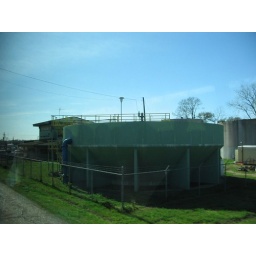
Drinking water treatment plant in Chemical Corridor